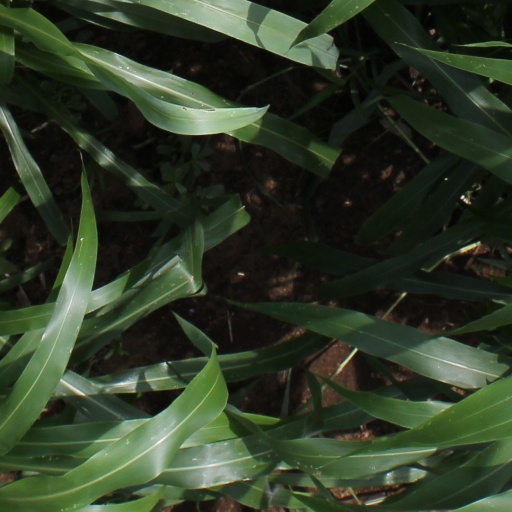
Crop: sorghum